Cook Mountains

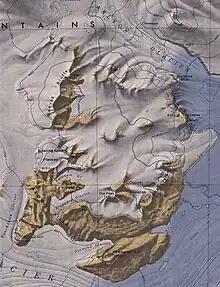
Southeast massif. Diamond Hill furthest south, below the long ridge of Brown Hills.

The southeast massif extends southwest from Carlyon Glacier to Darwin Glacier. The Ross Ice Shelf is to the East. Feature, from south to north, are: